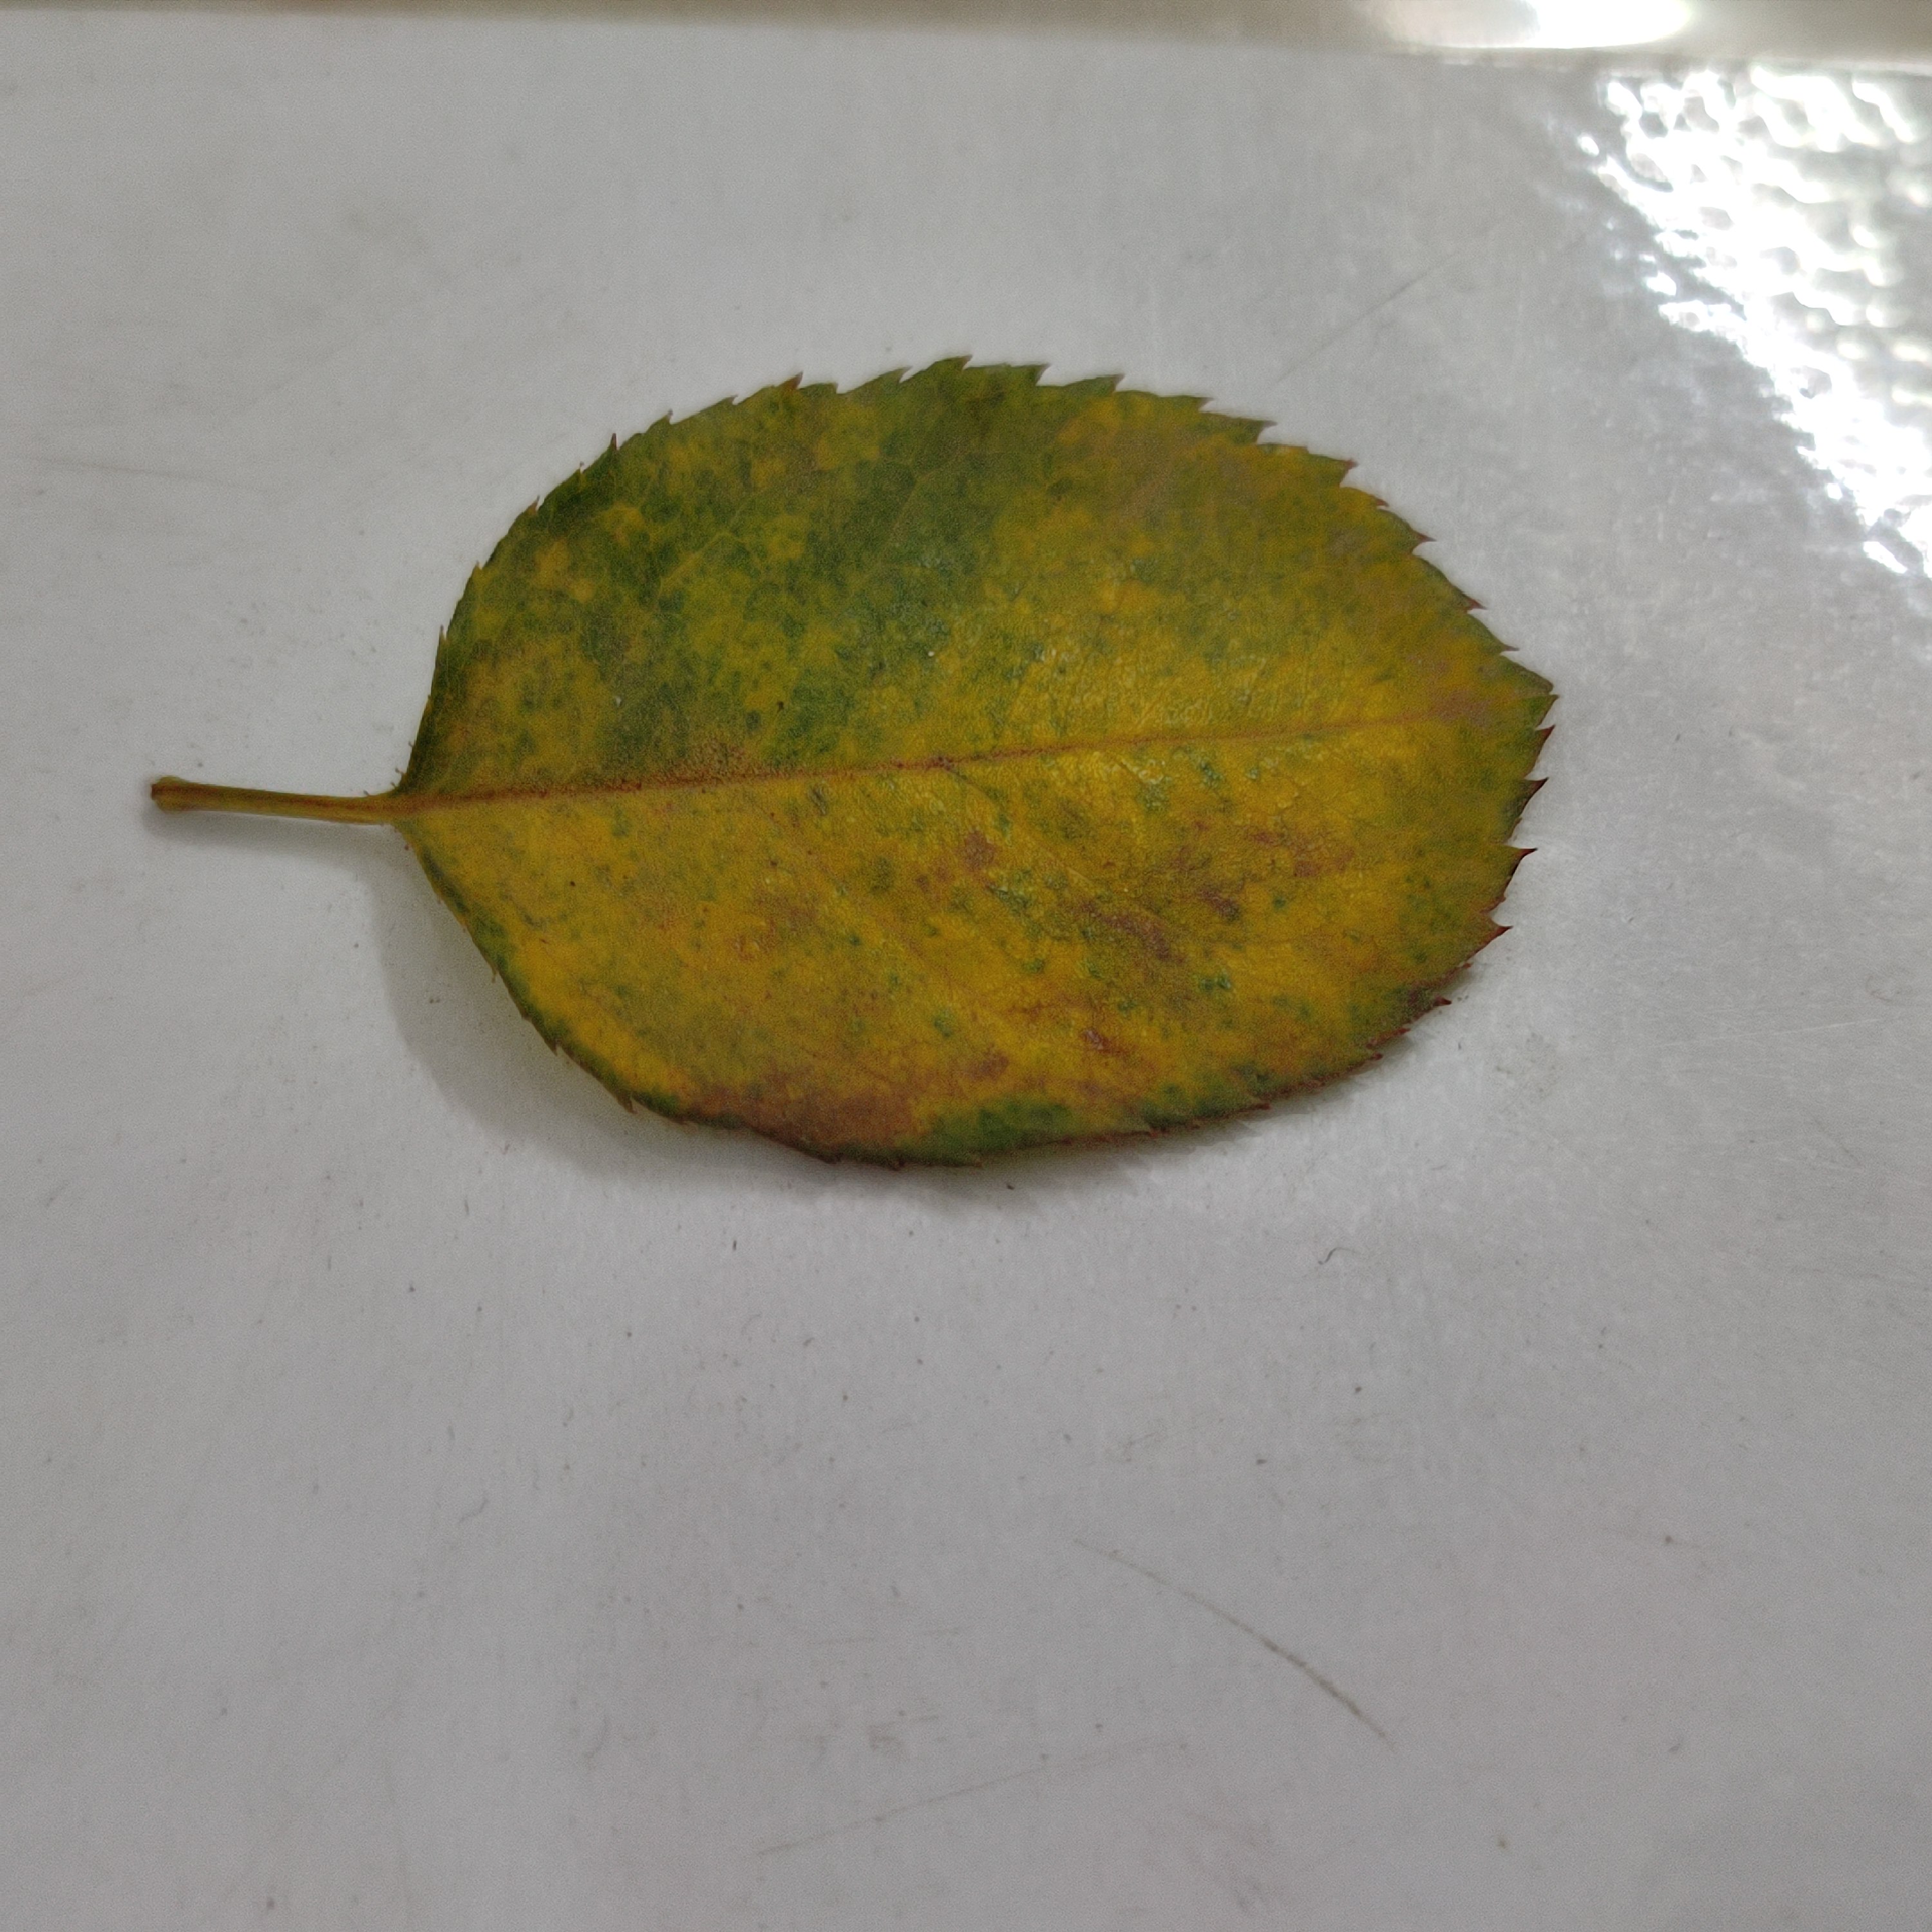
Label: Yellow Mosaic Virus